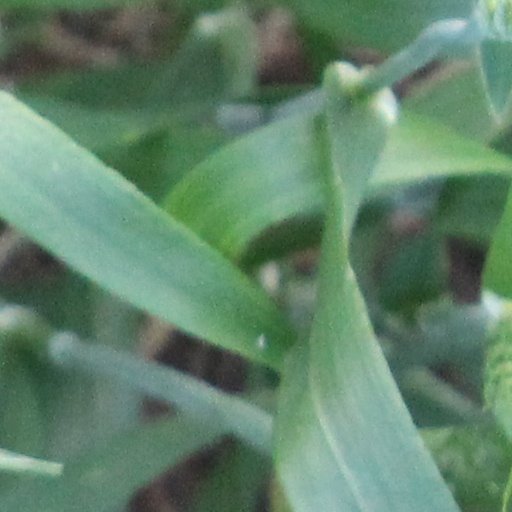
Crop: wheat